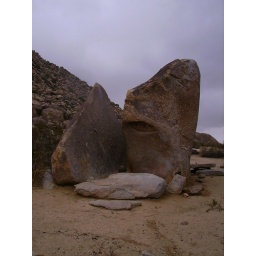
Kumeyaay natives ground seeds and grain in morteros on the flat rock in the center